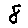
Label: 8